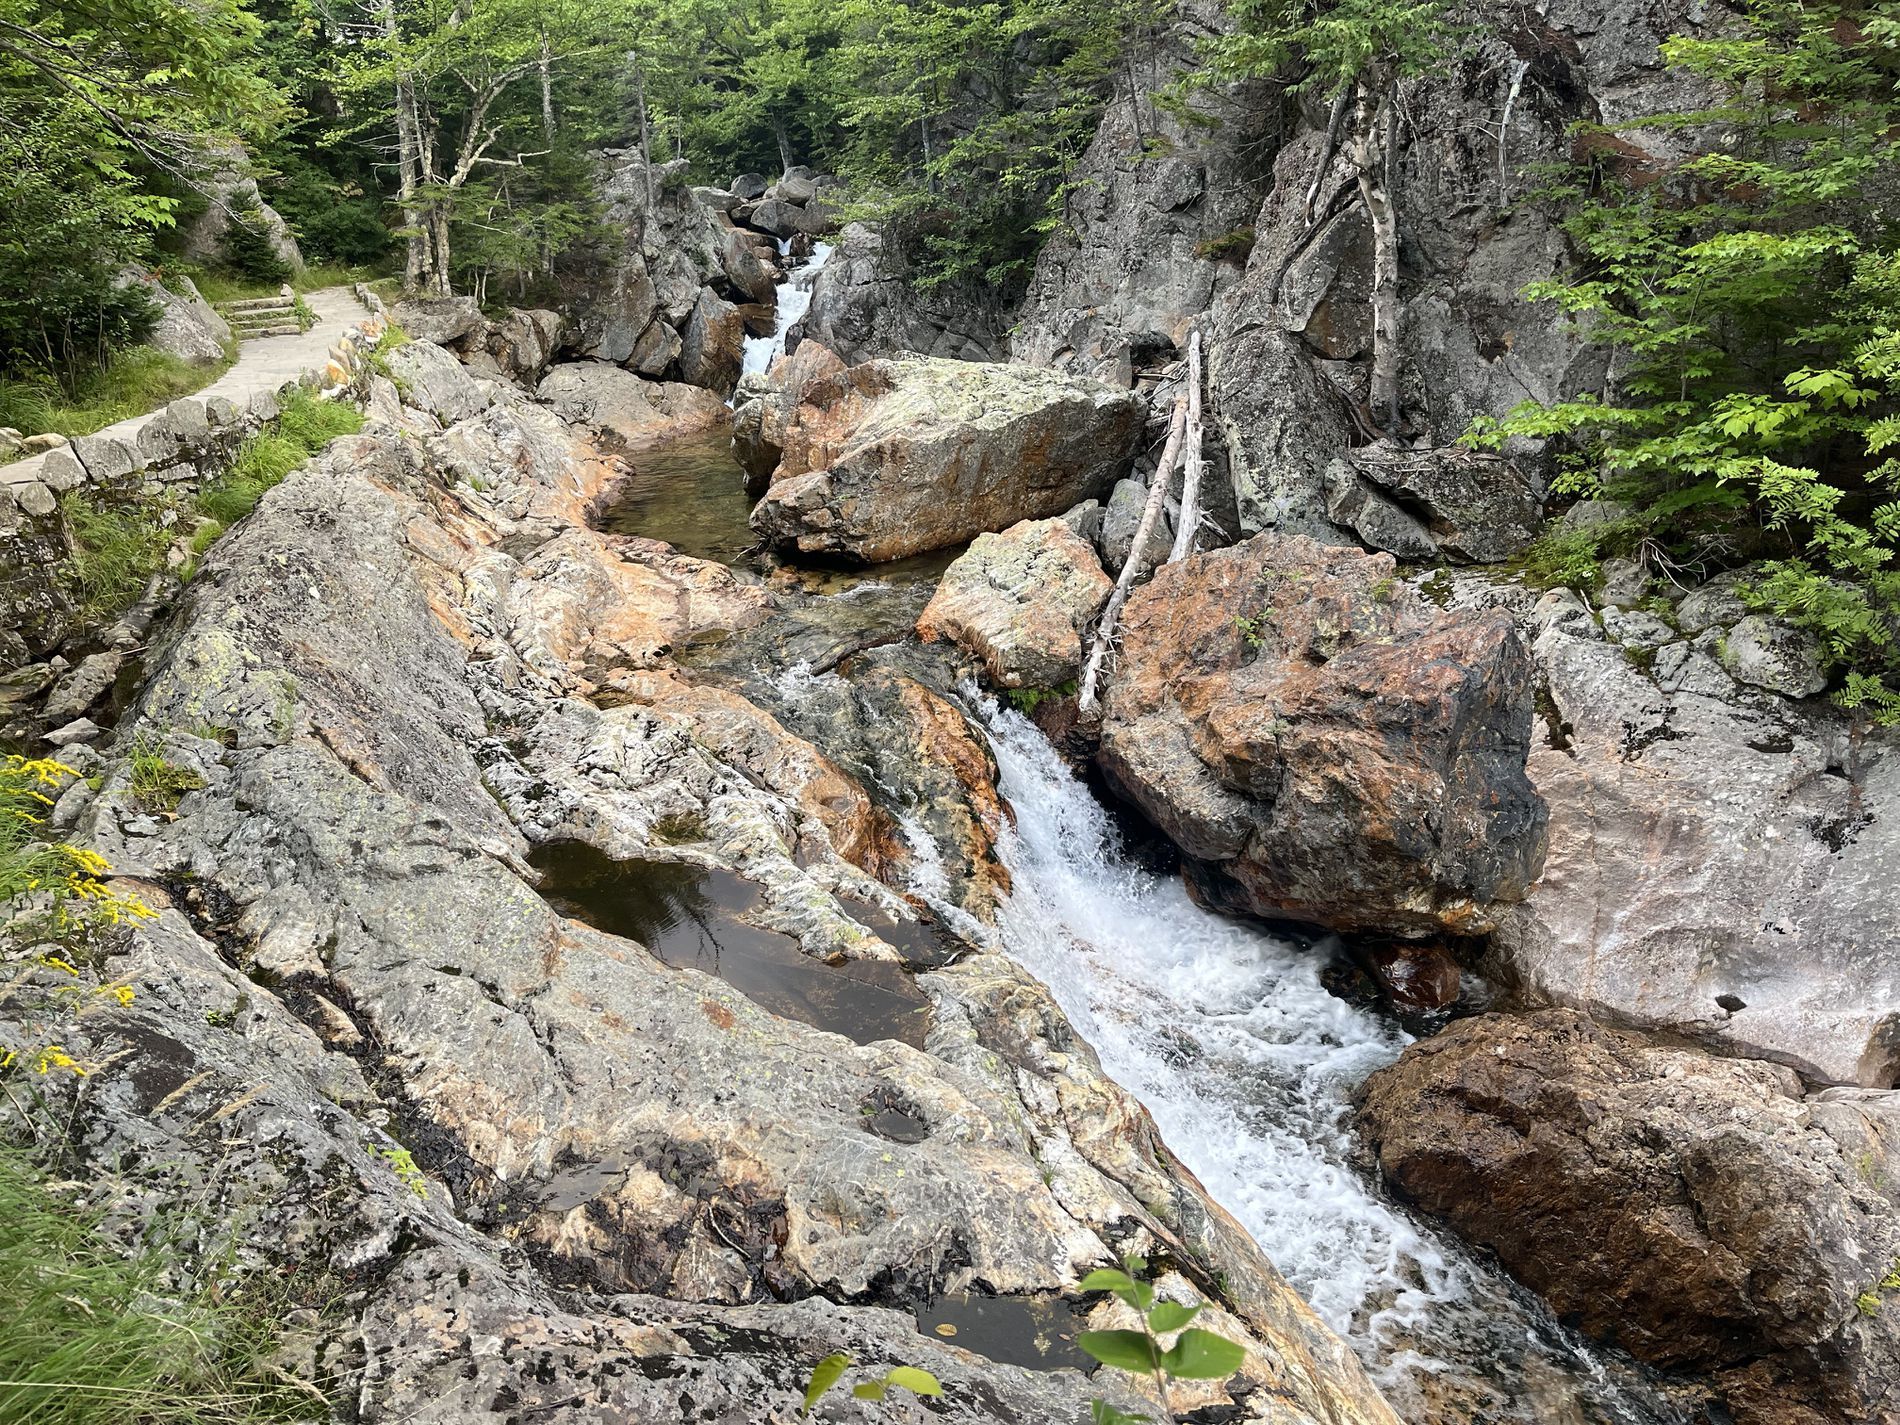
Jungle Stream
This picture features a mixture of jungle, rocks, and water. A stream of water along with an adjacent walkway is seen going through the jungle.
Taken from an elevated angle in daylight, this photograph shows a scene from nature. A color palette of shades of green highlights the natural atmosphere of the photo. There is an overall mood of calmness and serenity.
Labels: Rock, Nature, Outdoors, Wilderness, Plant, Vegetation, Land, Rainforest, Tree, Water, Creek, Stream, Jungle, Woodland, Cliff, Waterfall, Ammunition, Grenade, Weapon, Scenery, Slate, Herbal, Herbs, Landscape, Grove, Adventure, Hiking, Leisure Activities, Person, Walkway
Camera: Apple iPhone 13
Lens: iPhone 13 back dual wide camera 5.1mm f/1.6
Aperture: F1.6
Exposure: 1/122 sec
ISO: 64
Focal length: 5.1